Seba Beach

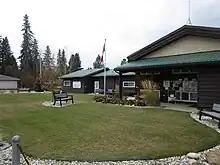
The Seniors Centre offers a community hall for the local seniors, as well as a thrift store ran by the seniors

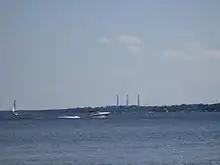
Seba Beach offers summer getaways for many Edmontonians

Seba Beach started as a couple of cabins in 1906, but during the 1920s when the railway passed by it became more accessible and the population grew. Seba Beach got its name from one of the sons of Cush in the Old Testament. Early Seba Beach featured a hotel, bakery, post office, dance hall, a church (the building which the current museum is in), mink farm, and Twig's Inn, which served as both an inn and a gas station. Commercial ice fishing occurred during the winter months, and during the summer many different festivals and events were held which drew in large numbers from Edmonton.